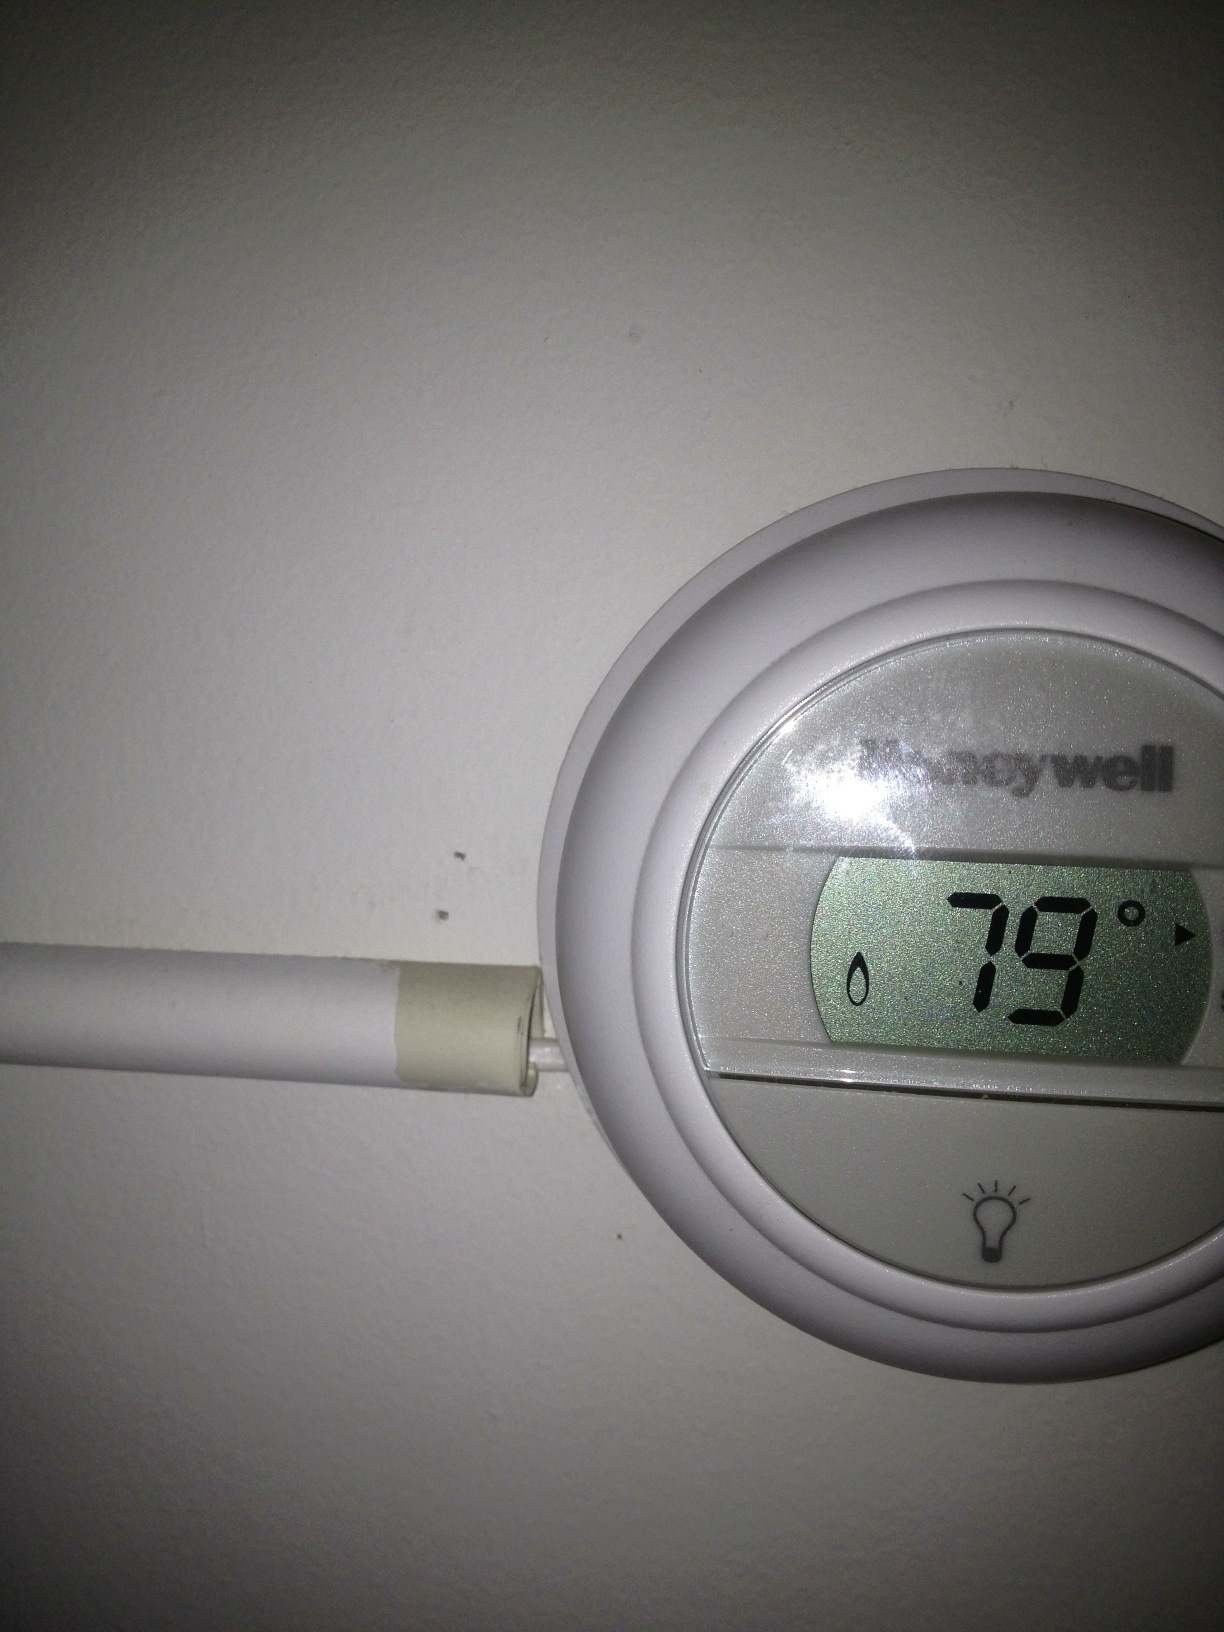Question: What is the temperature on the thermostat?
Answer: 79